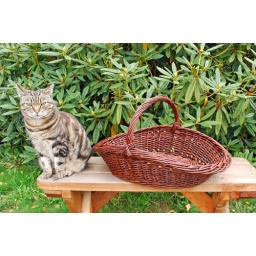
Our cat Spike next to a willow basket made by Katherine Lewis.